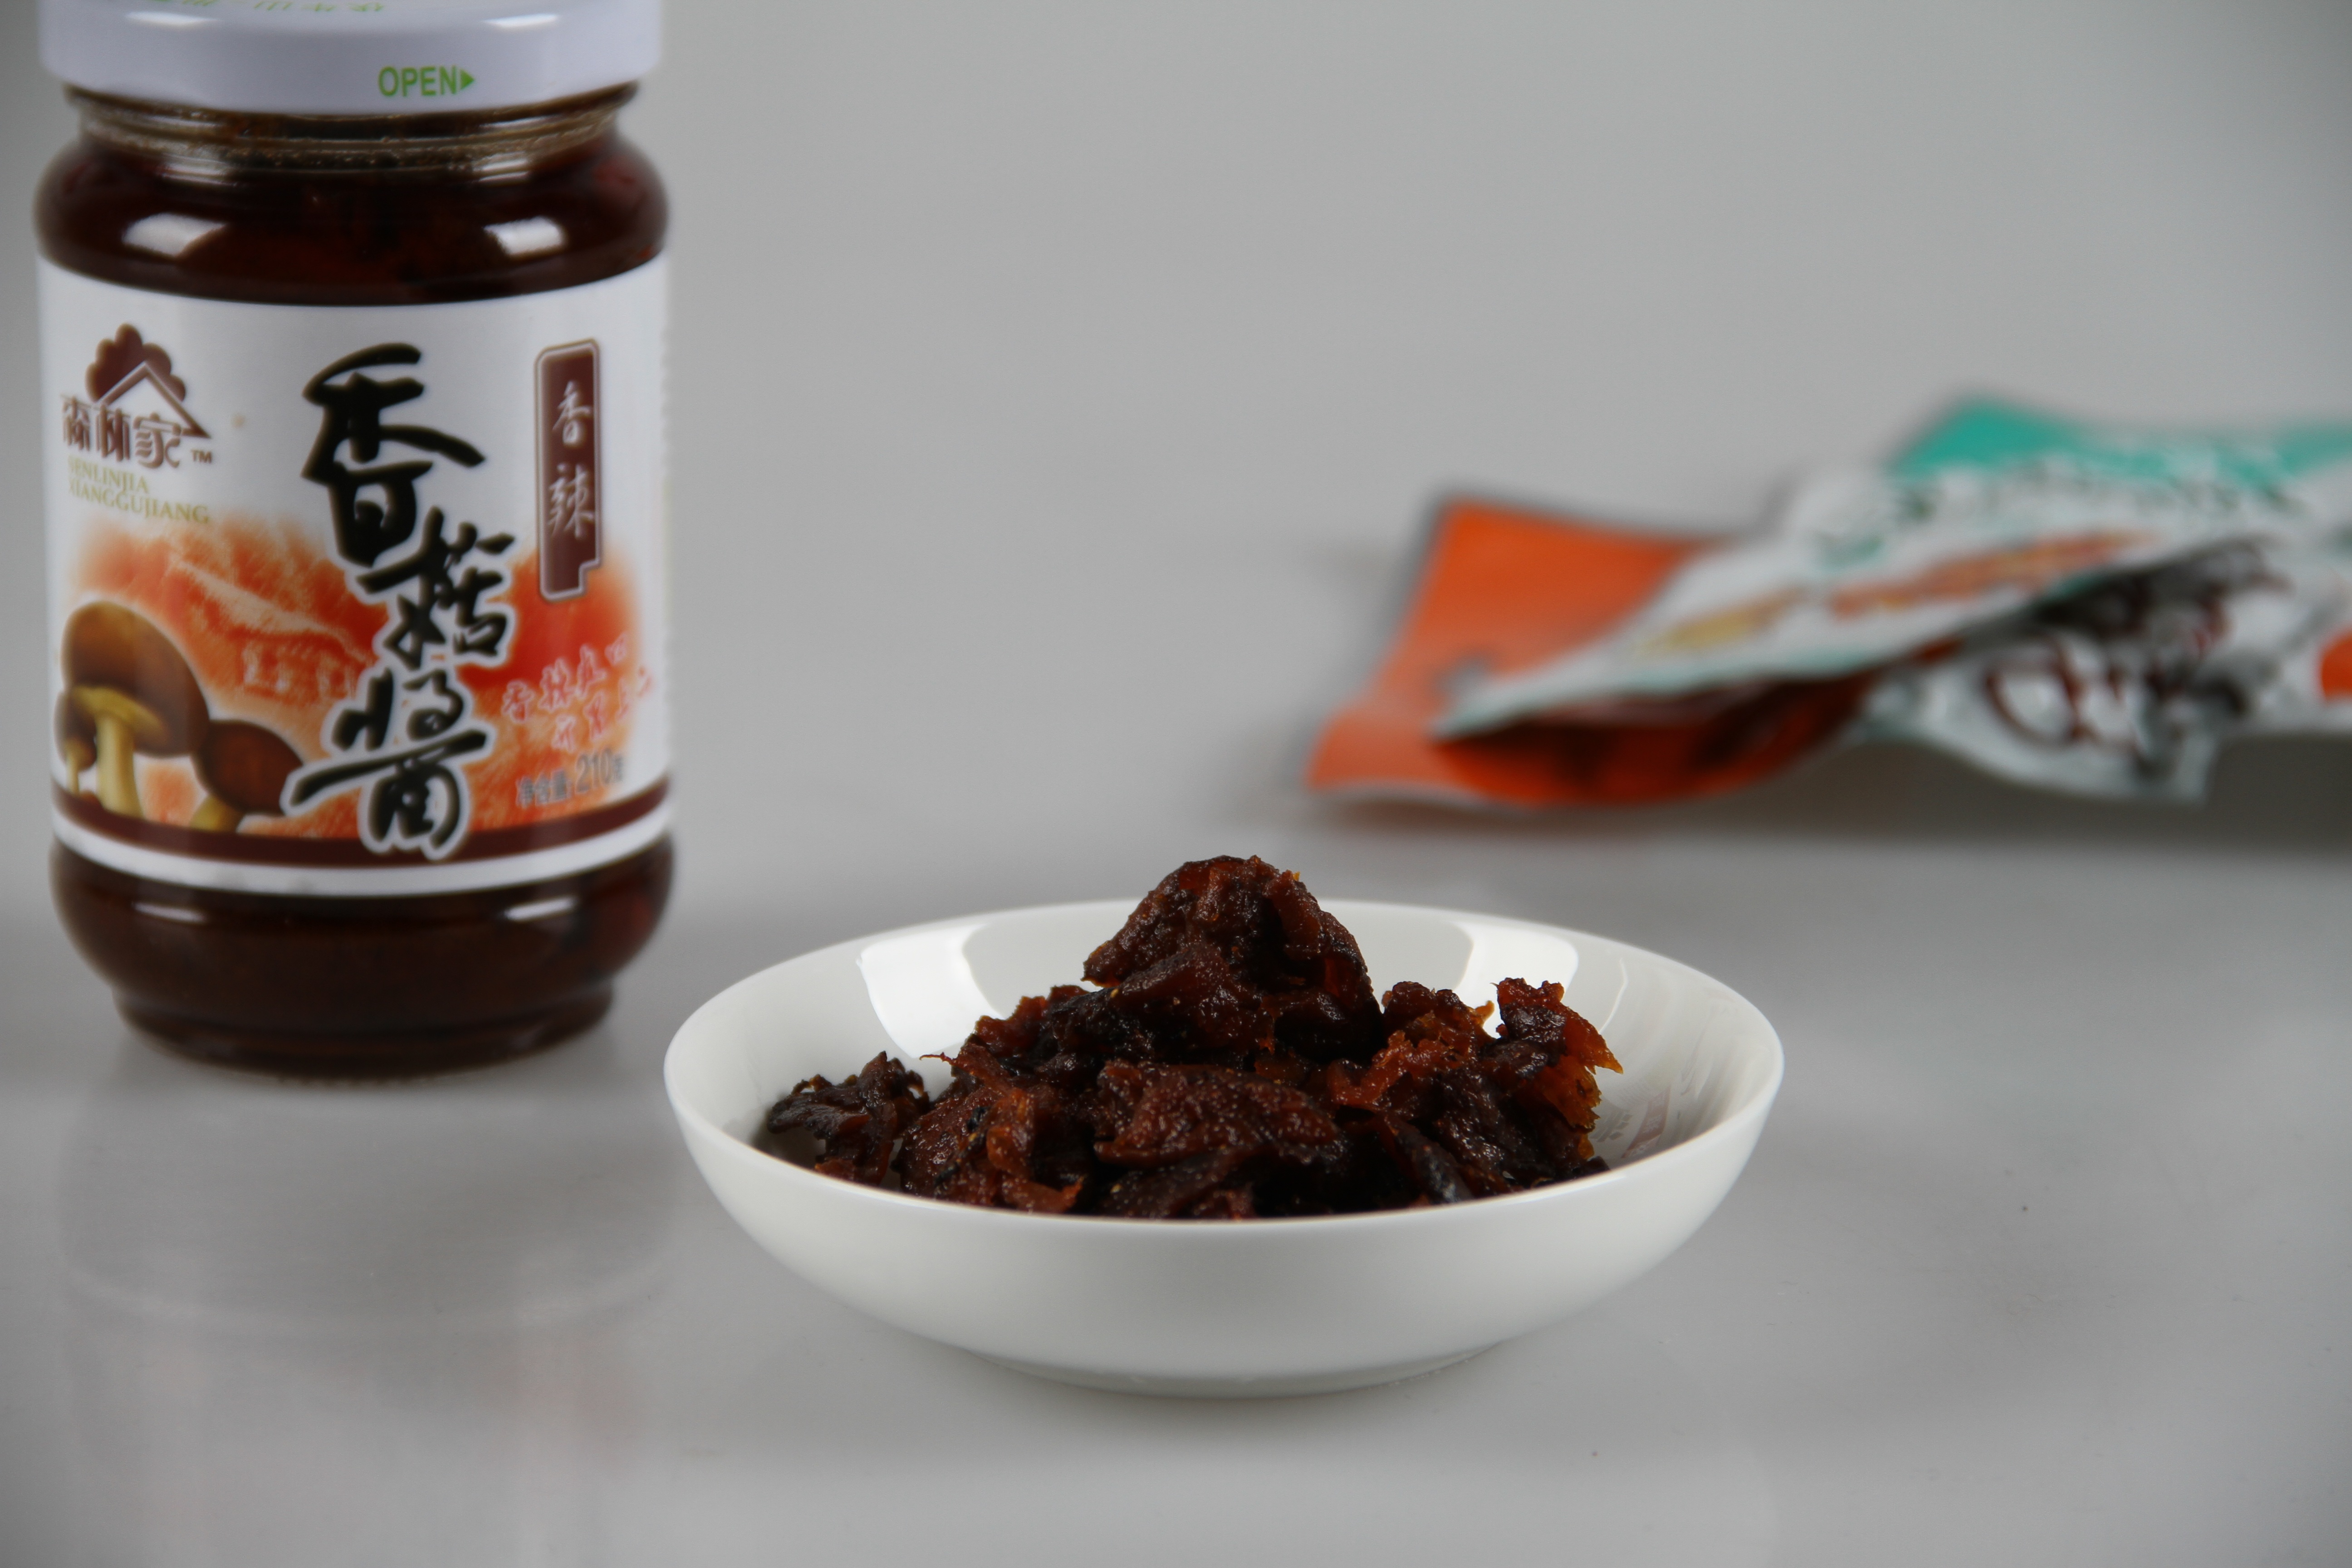
dish, meal, food, produce, breakfast, gourmet, dessert, cuisine, flavor, snack food, shredded mushrooms, plate loaded